Maria Toromanova-Hmelik

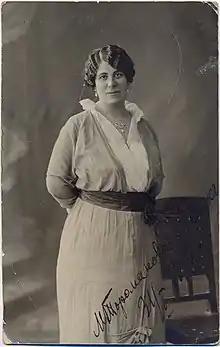
Photo portrait of Maria Toromanova-Hmelik

Maria Toromanova-Hmelik (1876 – 13 May 1929) was a Bulgarian actress, best known for her role in "Love is Madness" (1917).